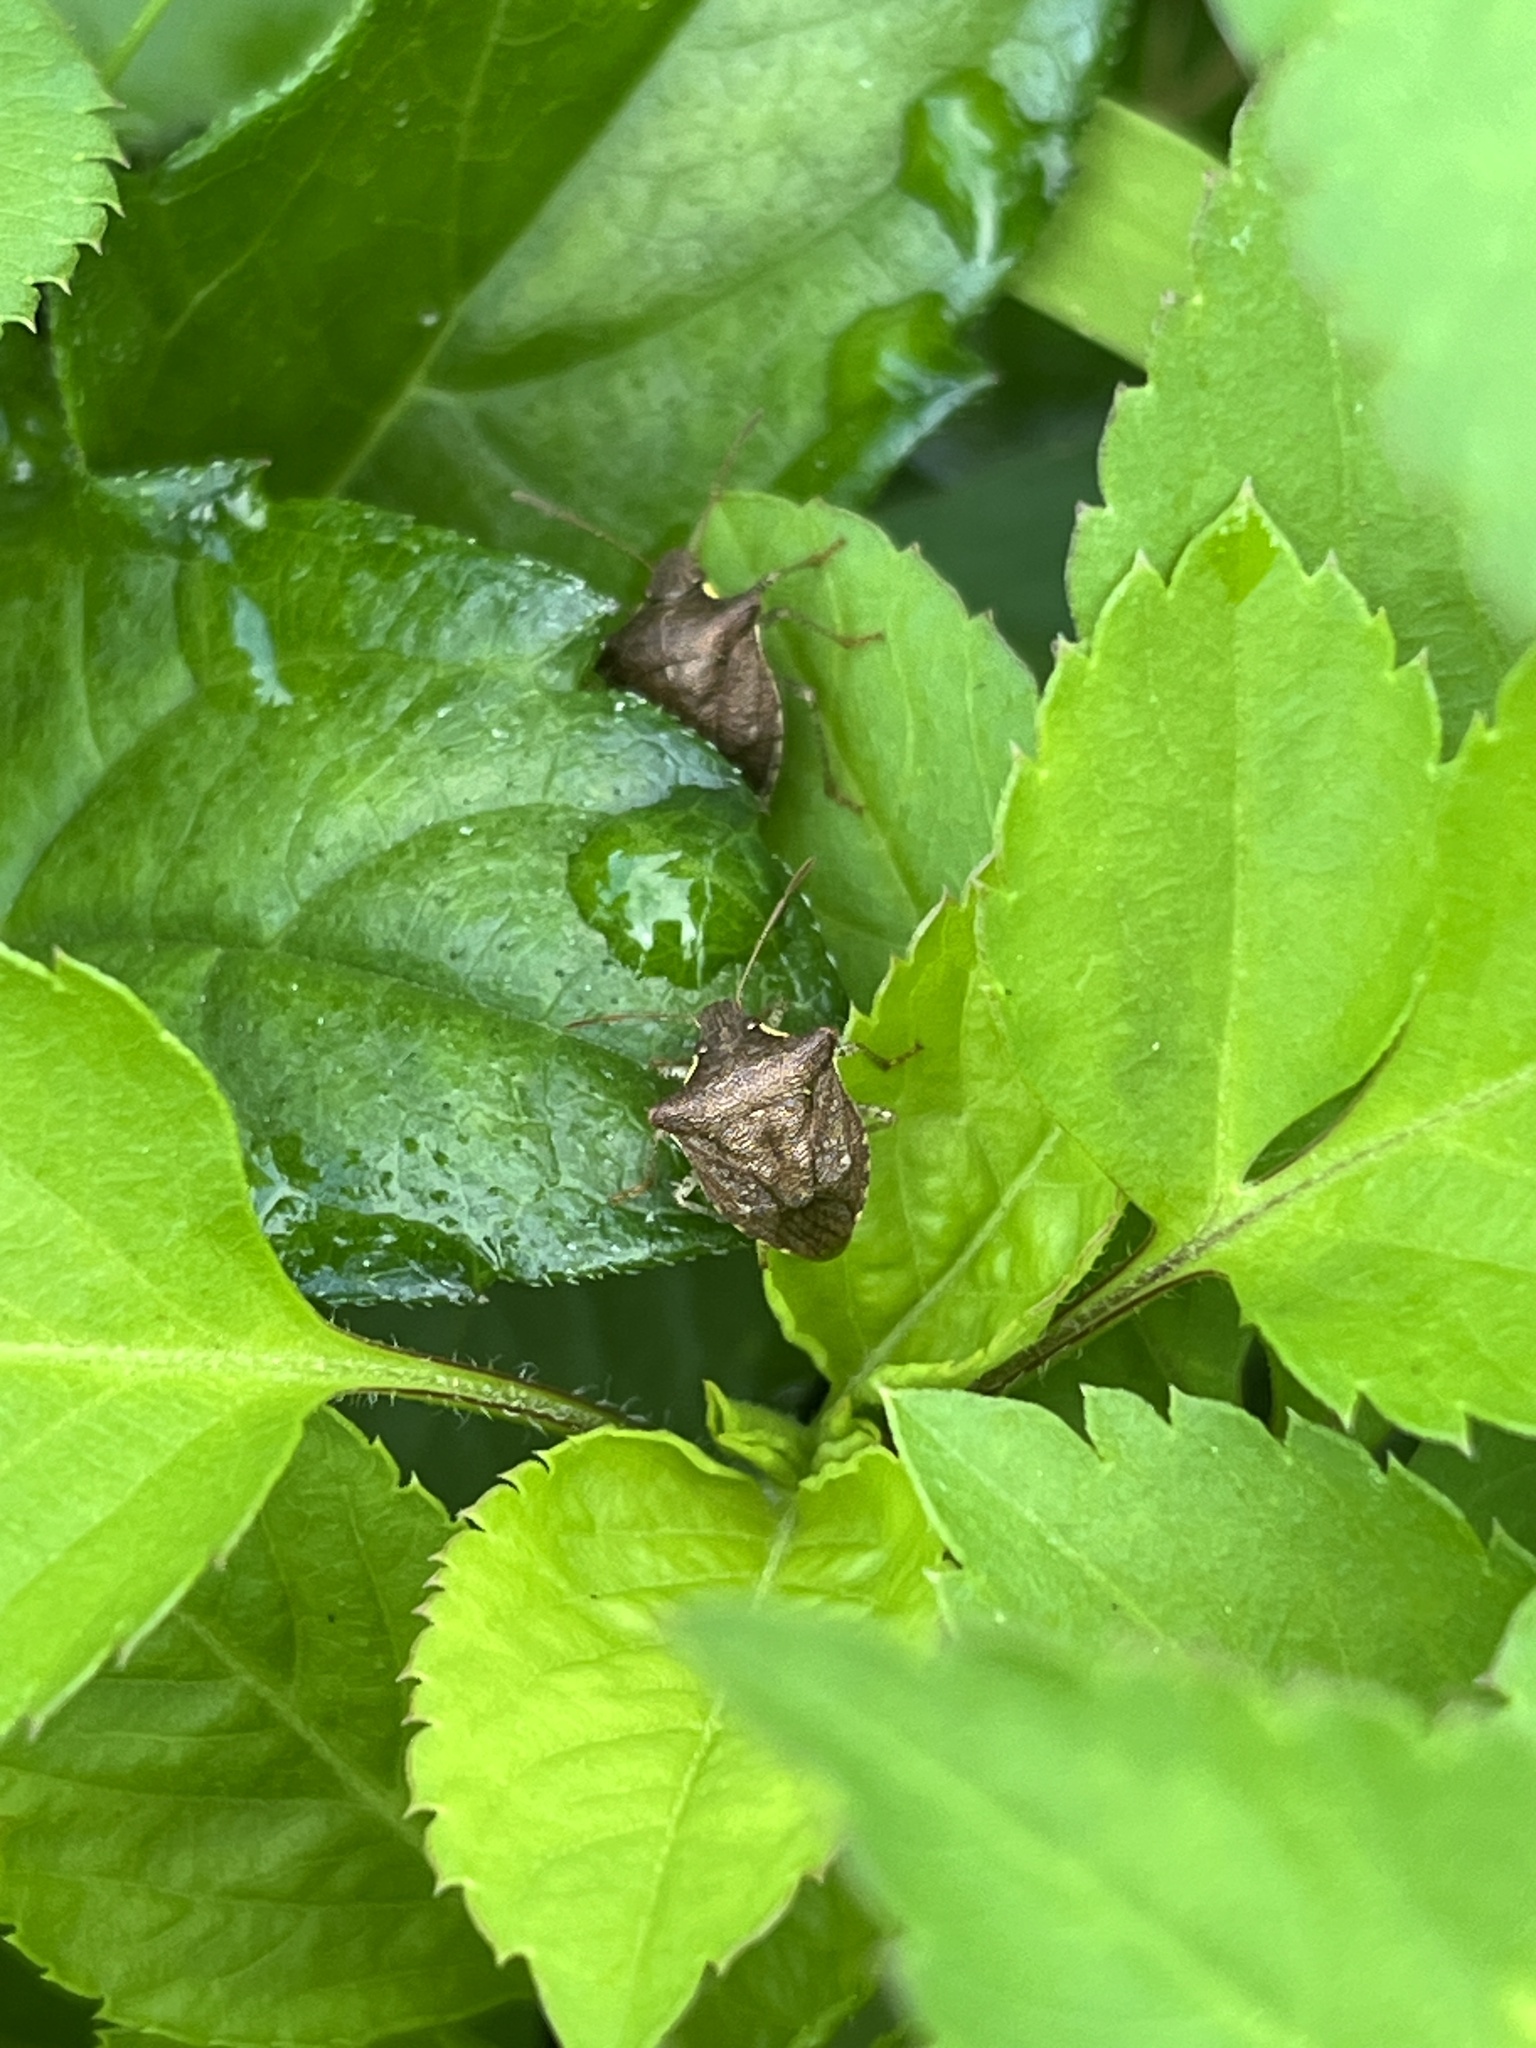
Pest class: stink_bug